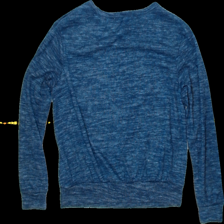
View: back
Type: Sweater
Category: Ladies
Brand: Not Applicable
Colors: Blue, White, Grey
Material: 100% polyester
Pattern: Logo print
Cut: C-collar, Regular
Size: M
Trend: No trend
Stains: No
Price range: <50
Recommended usage: Recycle